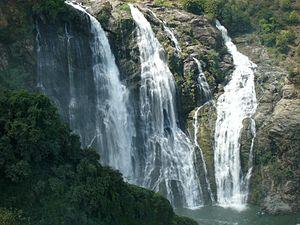
Les chutes de Shivanasavudram sont des cataractes de 98 m de hauteur, sur le Cauvery en Inde.
La Cauvery ou Kaveri - le Khaberos de Ptolémée - est un des principaux fleuves du sud de l'Inde, long de 950 km.